1964 Monson Motor Lodge protests

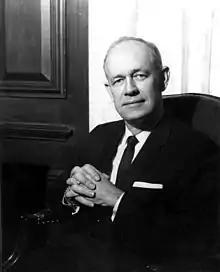
black and white photograph of the state governor, Bryant

Three days before the integration, the state Governor, Farris Bryant had ordained that state officers took custody of those arrested under riot conditions. However, local officers were intermingled with them outside the motel, and notes Branch, one "overwrought local deputy reached over and around a trooper to pummel one arrested swimmer most of the way from the pool to a State Police cruiser". Still wet, they were arrested for trespassing.